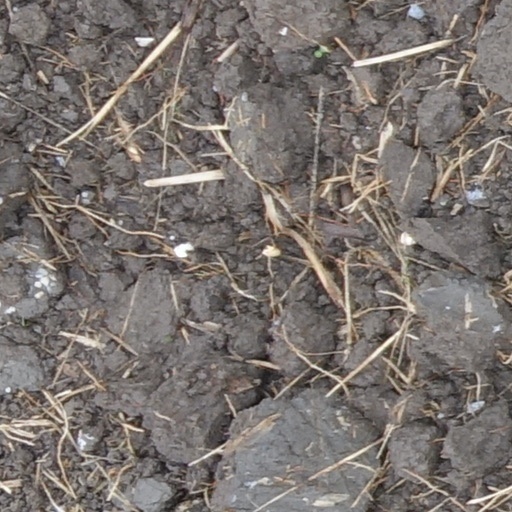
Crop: wheat